Question: Please indicate a possible affordance area of the drag_suitcase that can be used for dragging
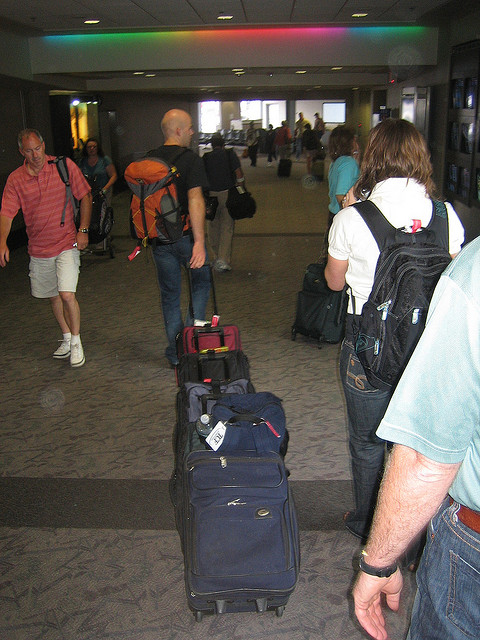
Answer: [182.857, 234.586, 220.15, 286.316]